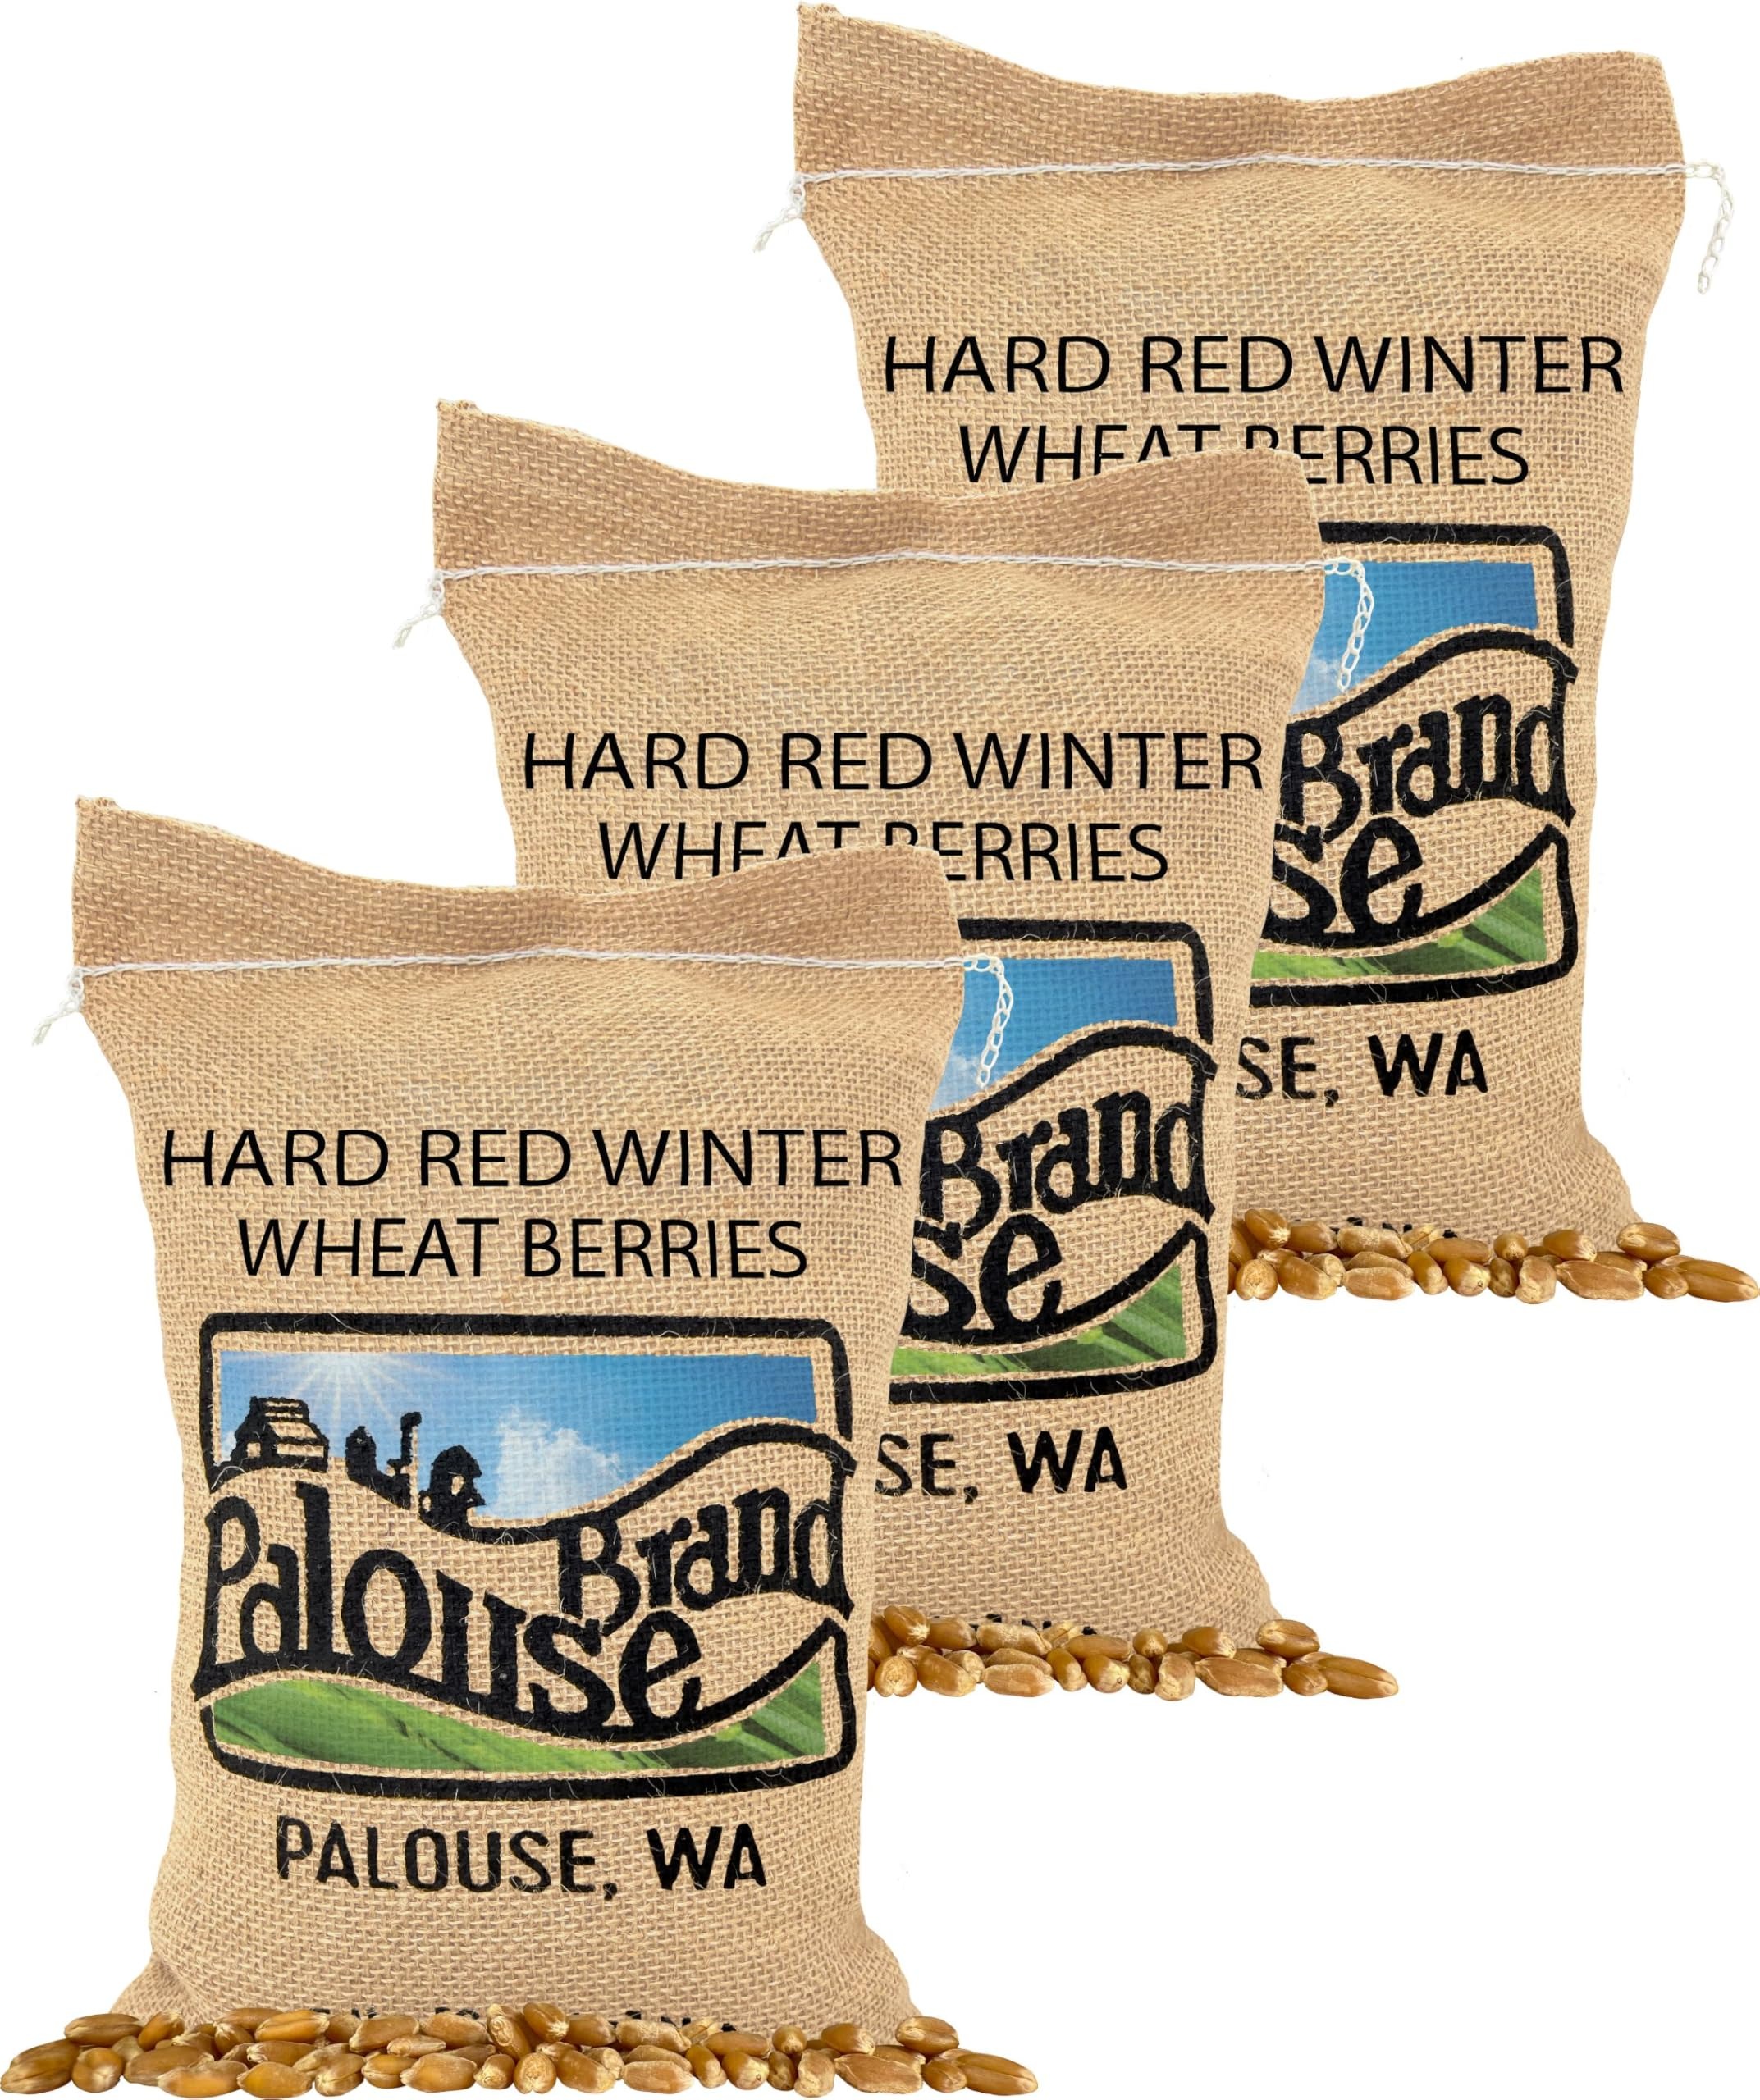
Item Name: Certified Glyphosate Residue Free Hard Red Winter Wheat Berries | 15 LBS | 3 Pack | Family Farmed in Washington State | Non-GMO Project Verified | Kosher
Bullet Point 1: CERTIFIED GLYPHOSATE RESIDUE FREE by the detox project.
Bullet Point 2: HIGH STANDARD OF EXCELLENCE: Palouse Brand foods are Certified Non-GMO Project Verified, Kosher, farmed Sustainably and cleaned in a food safe HACCP Certified facility.
Bullet Point 3: PROUDLY GROWN ON OUR FARM: Palouse Brand foods are proudly grown on our Washington State farm providing our customers truly authentic farm to table experiences. We grow our foods on our 125+ year old farm, harvest them, transport them, triple clean, and package them to be sent directly to our customers.
Bullet Point 4: LONG-TERM SHELF LIFE: Through food safety regulations we provide a Best By date of 3 years. However, when stored in an air-tight container, in a cool, dry location, Palouse Brand foods can last decades.
Product Description: Premium Hard Red Winter Wheat is grown in the fertile soil of Washington State. This bag of wheat is triple cleaned and packaged in plastic-free Jute/Burlap packaging and grown on our family farm. The Mader family has been farming for five generations. Our farm operations span across the south east part of Washington State and are headquartered in Pullman, WA. In 2001 we acted on an opportunity to add a grain and legume cleaning facility to our operation. Our Cleaning Facility, Palouse Trading is located in Palouse, WA - just a short drive from Pullman. Palouse Trading was originally named Wallace Grain and Pea when it first opened its doors in the 1930's. The plant was designed for quality not quantity and has cleaned legumes and grains for the international market and domestic consumption. Our food is appealing to our consumers because of its nutrition, aesthetics and traceability to our farm. Each bag of food comes with a QR Code that allows you to see harvest details of your food, seeding dates, the field we grew it in, and more. All of our products are certified Kosher Parve, Non-GMO Project Certified and our farming methods are Certified Sustainable by the Food Alliance. Our foods are different because Steve & Kevin Mader plant, harvest, clean and package at our own facilities in Washington State - there are few if any companies that can track your food and details of your food back to the field like we do.
Value: 240.0
Unit: Ounce

Price: 47.5